Ketimine Mannich reaction

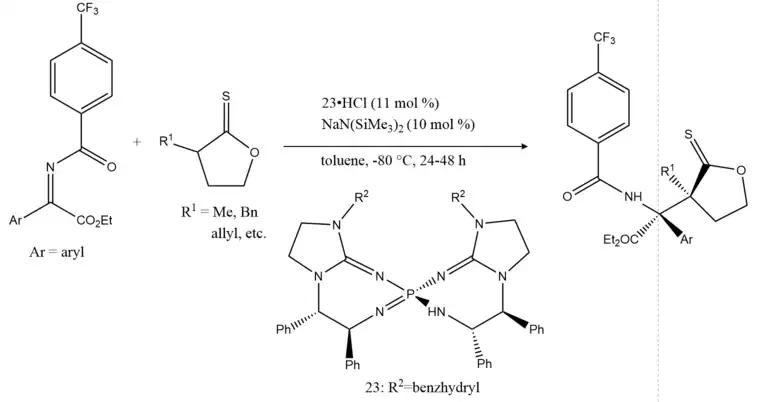
Scheme 21. Chiral organosuperbase-catalyzed direct Mannich reaction of ketiminoesters.

In 2016, direct asymmetric catalytic Mannich reaction of an alpha, beta-unsaturated gamma-butyrolactam with ketiminoesters was proposed by Kumagai el al. using soft Lewis acid/hard Brønsted base cooperative catalysis. (scheme 22) As a result, alpha-addition products were synthesized from alpha,beta-unsaturated gamma-butyrolactams onto ketimines through asymmetric catalysis, which is a novel catalytic asymmetric reaction. The corresponding phosphinoyl protected ketiminoester did not react without the cooperative catalysis by the soft Lewis acid / hard Bronsted base, which means the interaction between copper catalyst (as soft Lewis acid) and thiophosphinoyl protecting group of ketimines (as soft Lewis base) is significant for this successful Mannich reaction.